Question: Please indicate a possible affordance area of the apple that can be used for holding
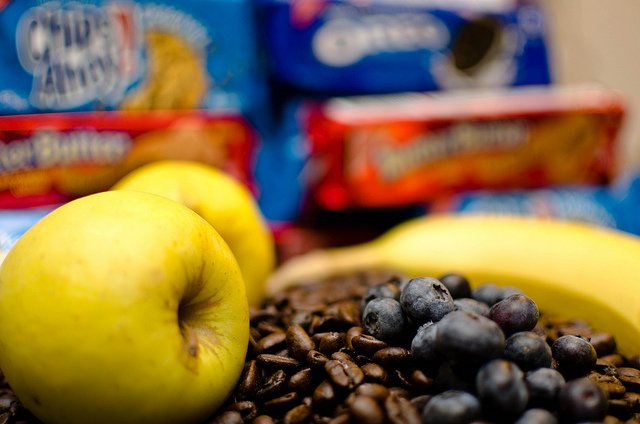
Answer: [4, 179, 247, 424]